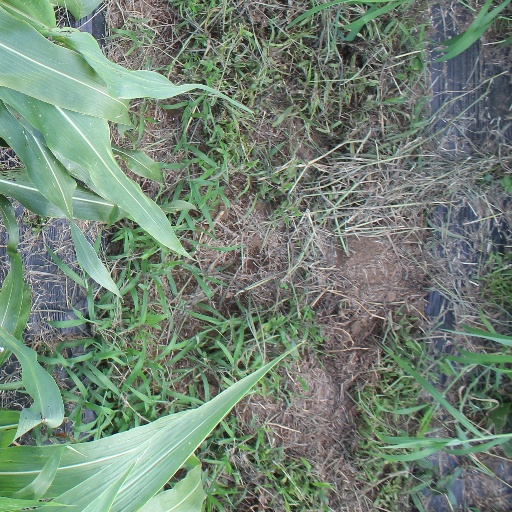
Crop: sorghum